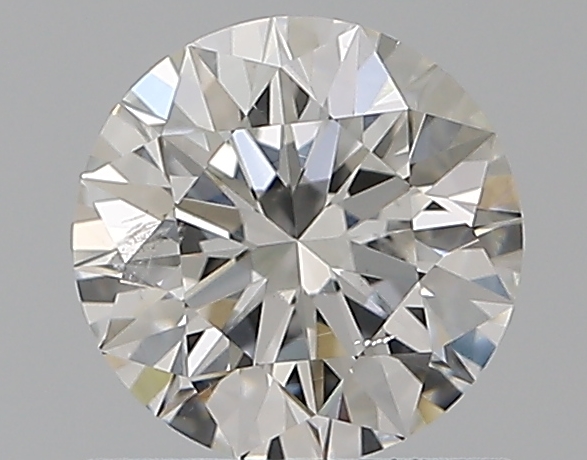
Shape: round
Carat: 0.72
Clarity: SI1
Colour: G
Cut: EX
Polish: EX
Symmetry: EX
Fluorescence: N
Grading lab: GIA
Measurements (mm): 5.72 x 5.75 x 3.59